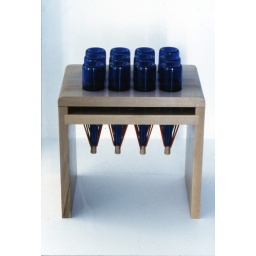
Furniture - Graduation Work. Stool in beech wood, bungy cord and blue glass wine bottles. By Tim Allen